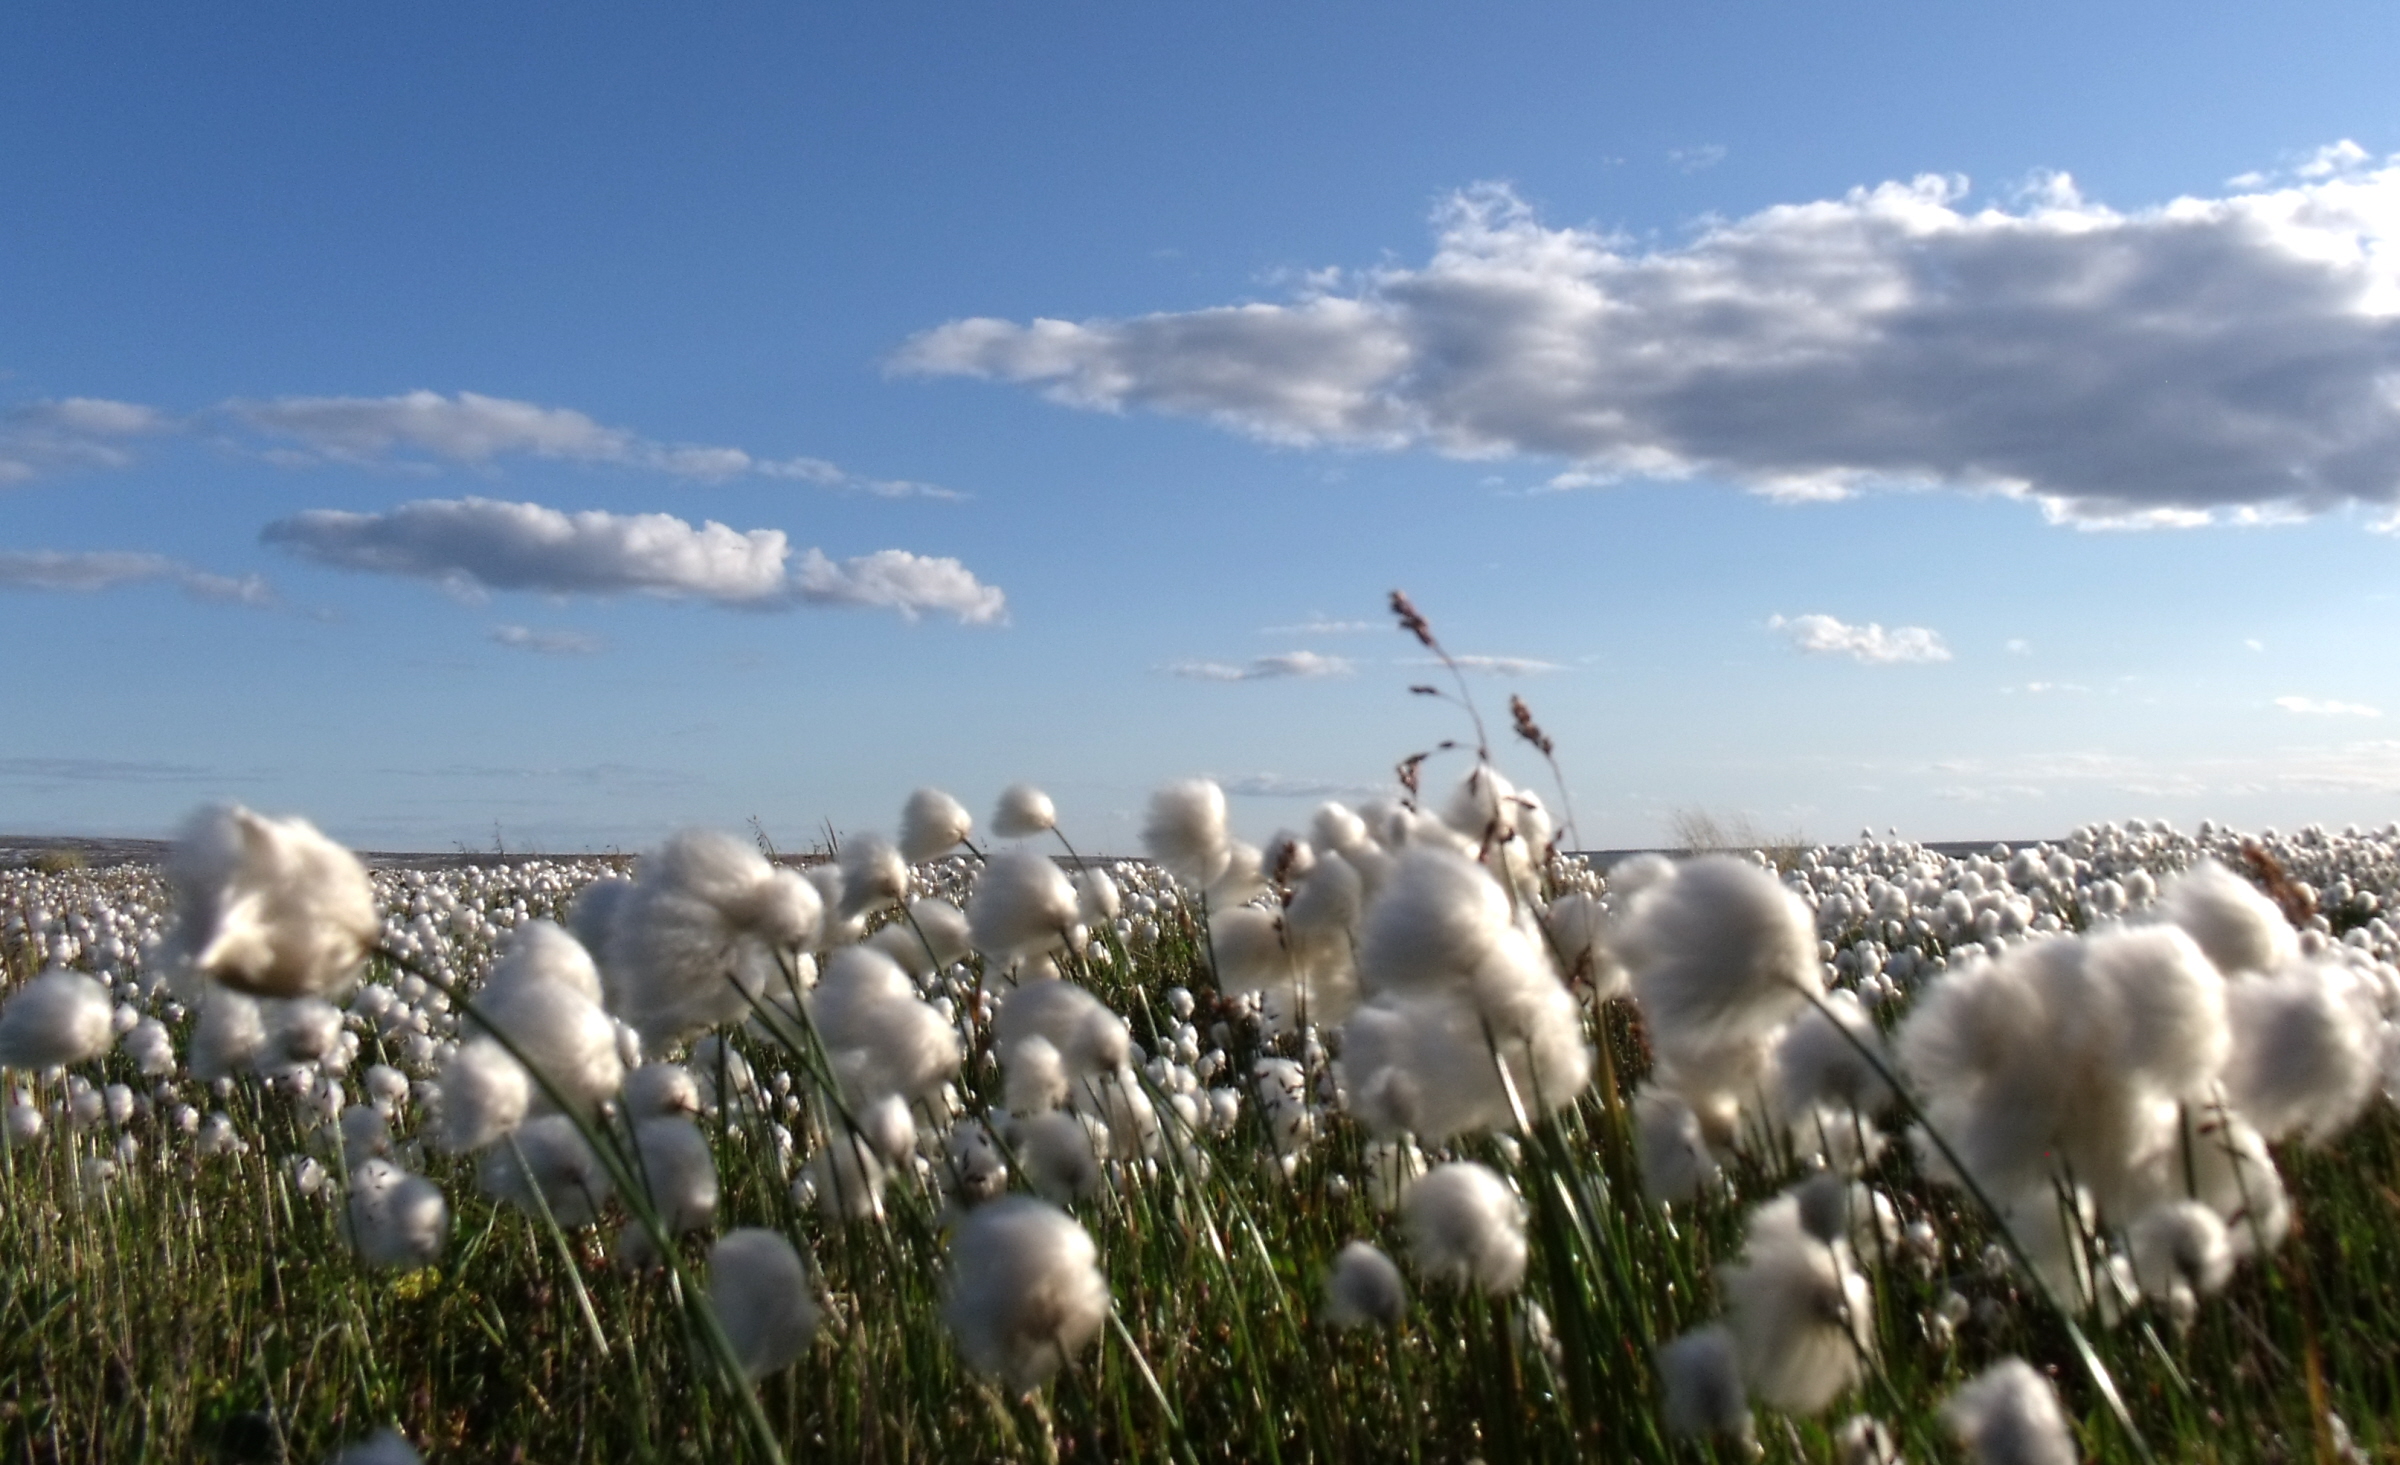
landscape, grass, plant, sky, white, field, meadow, flower, herd, fluffy, grazing, sheep, blue, arctic, cottongrass, waves, 2011, canada, grassland, sheeps, geotagged, windy, cotton, tundra, subarcticmike, glaciated, permafrost, nunavut, hudsonbay, arviat, wikimedia, glaciation, kivalliq, dodgy, bolls, blowinginthewind, barrenlands, eriophorium, pseudowaves, watchforpolarbears, kangoyak, kangguyak